Walking

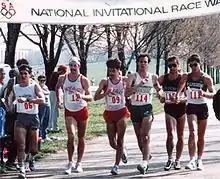
Racewalkers at the World Cup Trials in 1987

Walking (also known as ambulation) is one of the main gaits of terrestrial locomotion among legged animals. Walking is typically slower than running and other gaits. Walking is defined as an "inverted pendulum" gait in which the body vaults over the stiff limb or limbs with each step. This applies regardless of the usable number of limbs—even arthropods, with six, eight, or more limbs, walk. In humans, walking has health benefits including improved mental health and reduced risk of cardiovascular disease and death.